Otto Müller (painter)

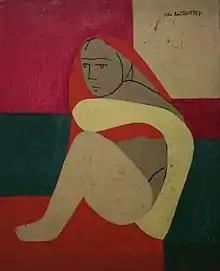
"Sitting woman", oil on pasteboard, 24.5 × 20cm, 1947

With three graphic works from 1947, Müller was one of just two artists from Halle (together with Willi Sitte) to be represented at the "Gesamtdeutsche Graphik-Ausstellung" (German Graphic Exhibition) organised by the German Cultural Council in Munich and held in the State Gallery and the Lenbach Gallery. One of the most prominent members of the jury was Charles Crodel, who had been a lecturer at the Academy of Fine Arts in Munich since 1952.